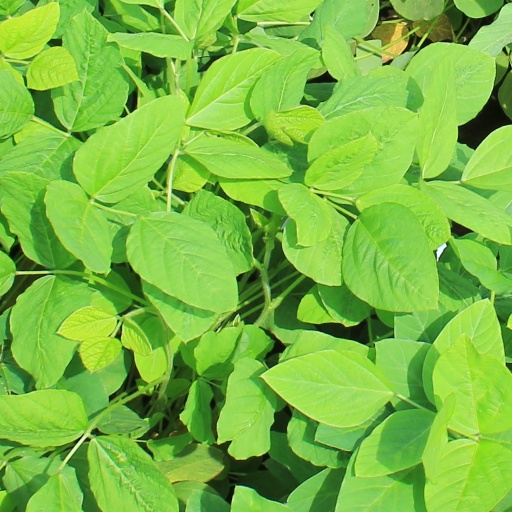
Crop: soybean